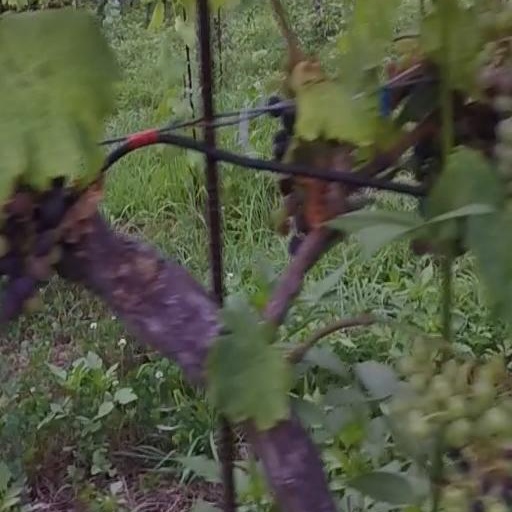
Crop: grape